Wake Up Europe!

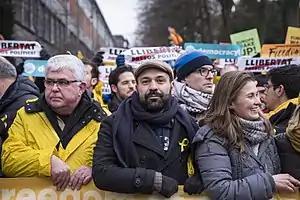
Agustí Alcoberro (ANC, left) and Marcel Mauri (center, Òmnium Cultural) at the head of the demonstration

Wake Up Europe! is a gathering in Brussels on 7 December 2017 in support of Catalan independence. It was organized by the Catalan National Assembly (ANC), the main civil society organisations behind the massive pro-independence demonstrations held since 2012, and Òmnium Cultural.